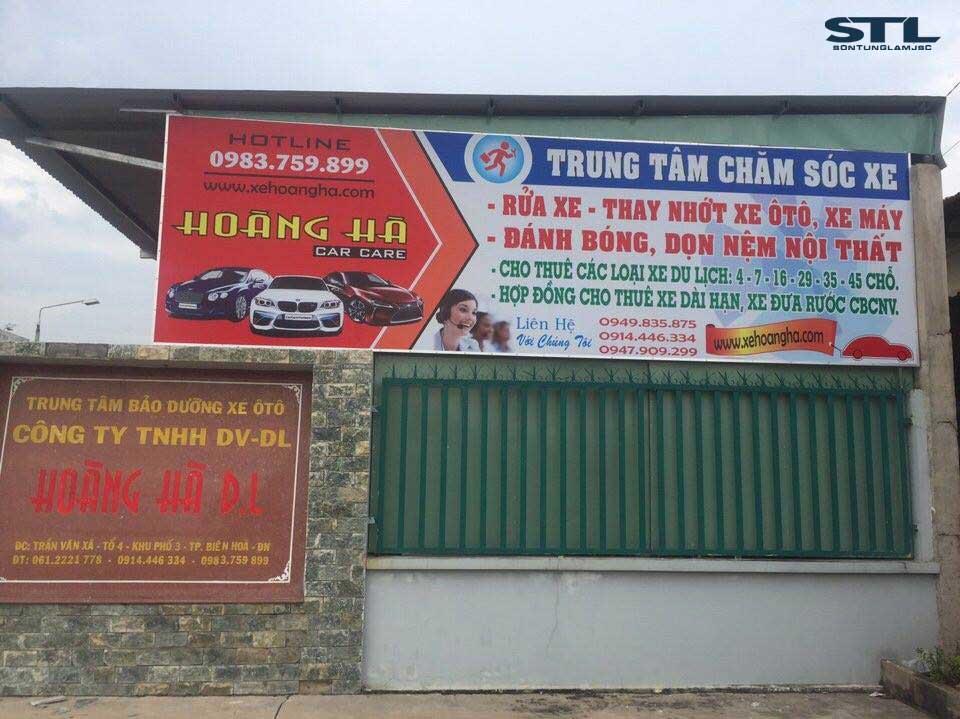
có một tấm bảng hiệu màu nâu xuất hiện trên tường